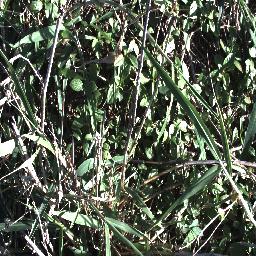
Label: negative